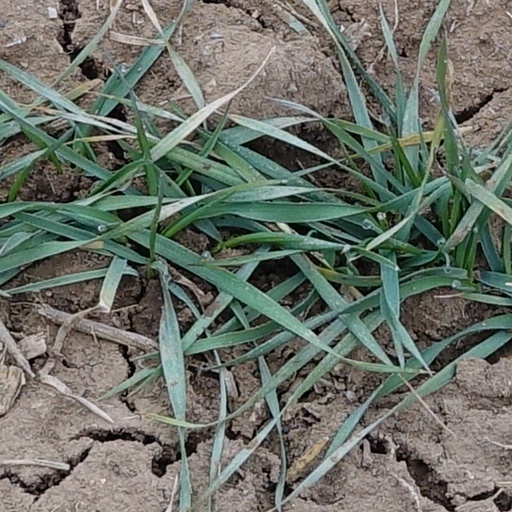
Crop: wheat